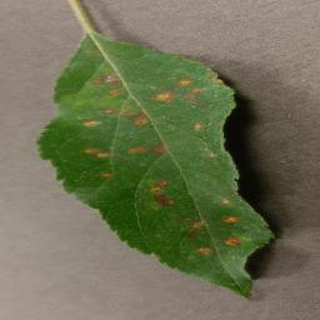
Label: apple_cedar_apple_rust